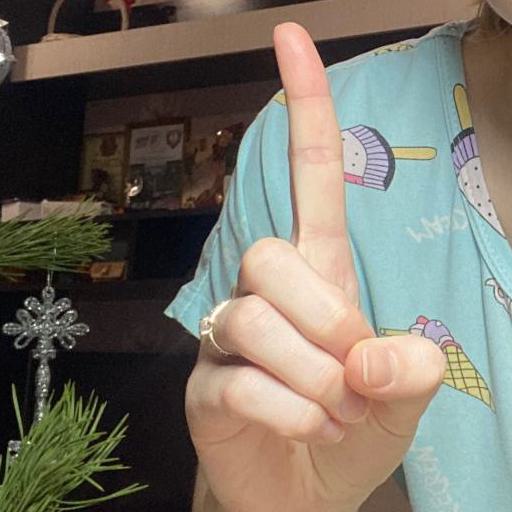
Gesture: one